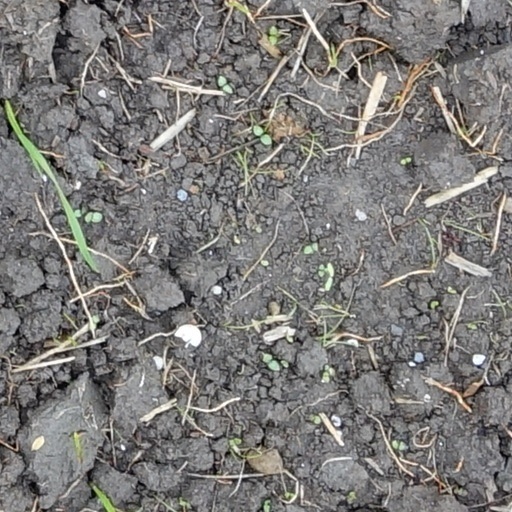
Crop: wheat